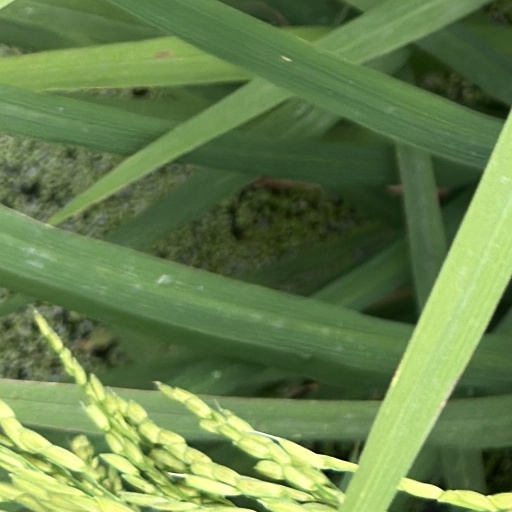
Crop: rice